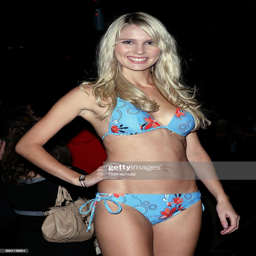
a model struts the catwalk during the finalists warm up event at animal .